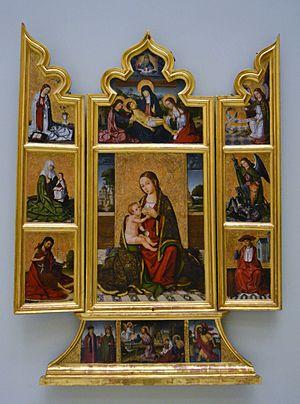
Nicolás Falcó ou Nicolau Falcó est un peintre de style gothique tardif, actif à Valence dans le dernier tiers du XVᵉ siècle et le premier tiers du XVIᵉ siècle. Il appartient à une dynastie de peintres.